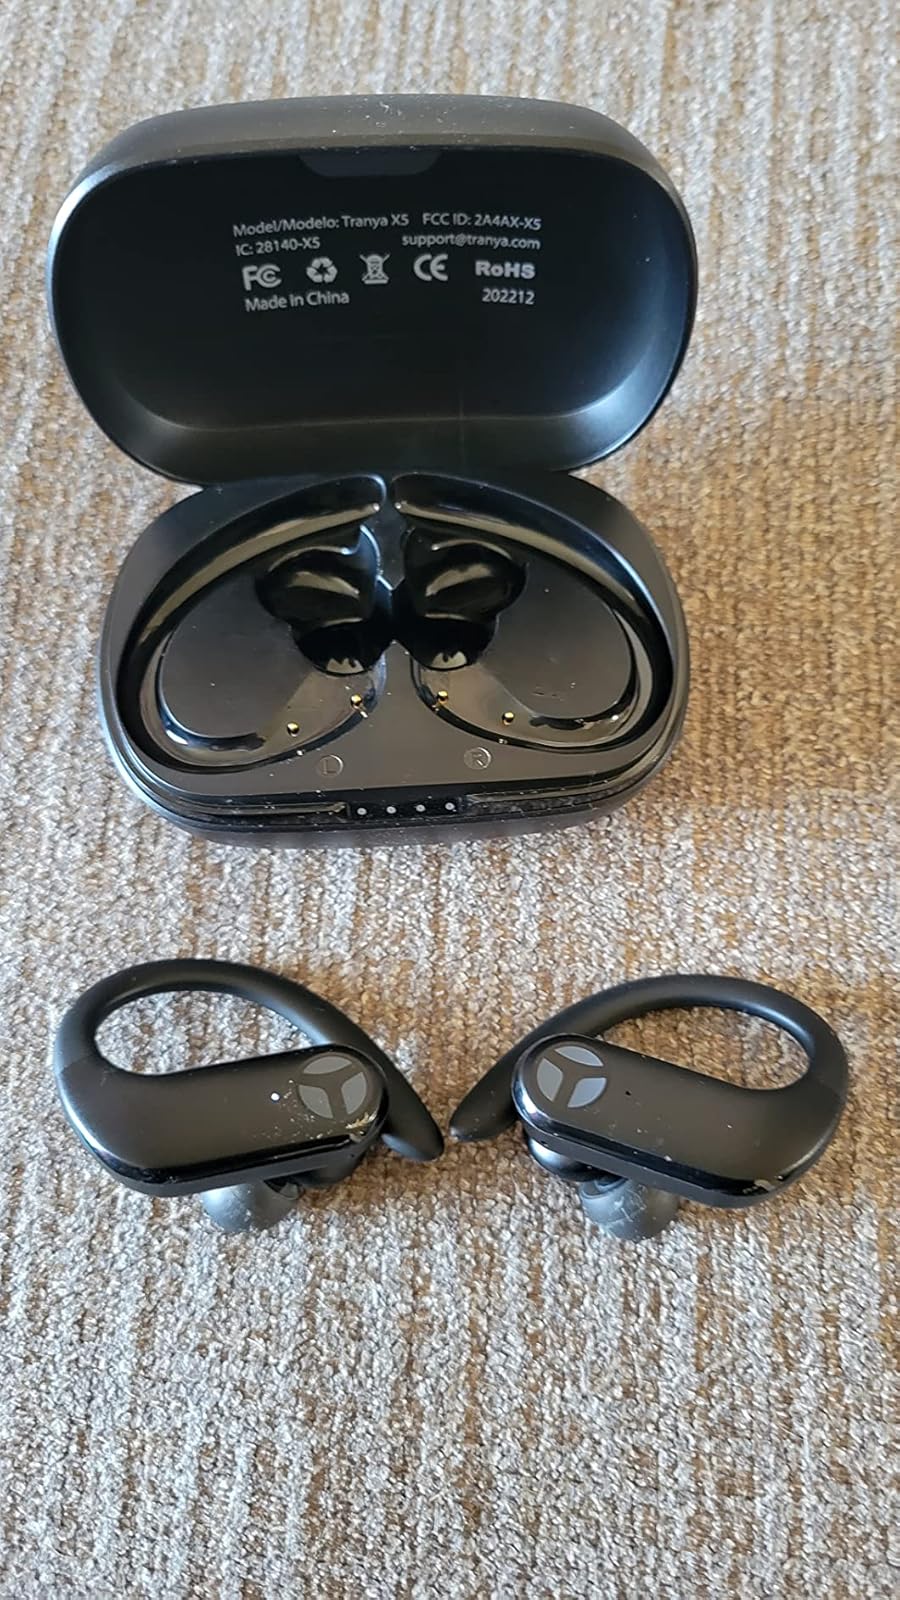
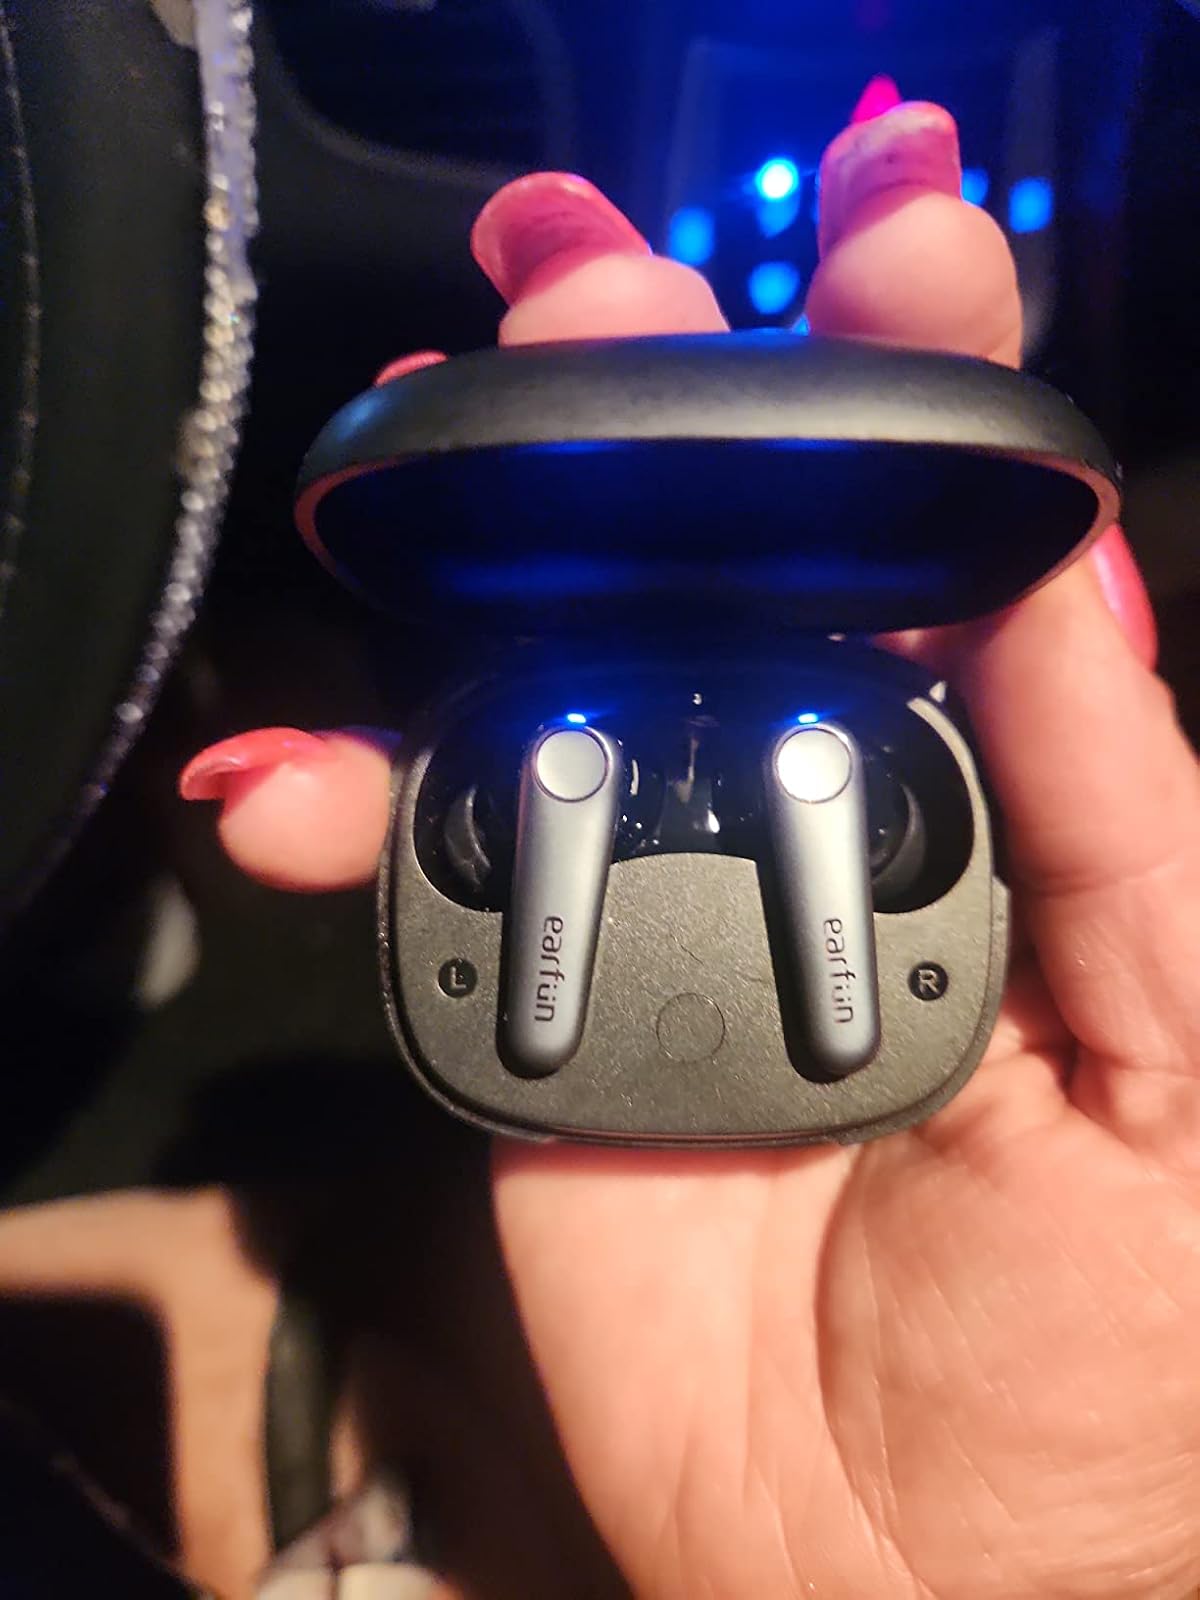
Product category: earbuds
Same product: no